Karl Brooks Heisey

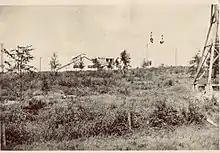
Tough-Oakes Burnside Mine 1931

Following this, Heisey worked as an engineer with Argonaut Mines, Kirkland Lake from 1922 to 1923. In 1924 he was appointed chief engineer of Tough Oakes Gold Mines and the same year he joined the Mond Nickel Company as exploration engineer in the Quebec field. Heisey opened his own office in Kirkland Lake in 1928, coming to Toronto in 1930.